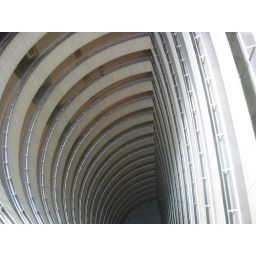
we did a press conference and en route we all peered over the side of the balcony on the floor we were on.